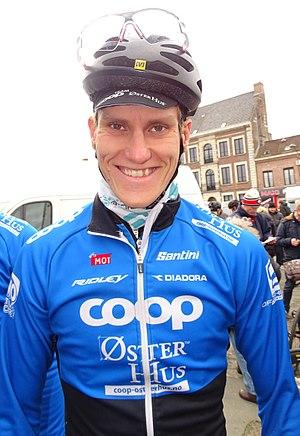
Reportage réalisé le dimanche 6 mars à l'occasion du départ et de l'arrivée du Grand Prix de Lillers-Souvenir Bruno Comini 2016 à Lillers, Pas-de-Calais, Nord-Pas-de-Calais, France.
La saison 2016 de l'équipe cycliste Coop-Øster Hus est la douzième de cette équipe.
Krister Hagen, né le 12 janvier 1989 à Kristiansand, est un coureur cycliste norvégien. Il est le frère du footballer Steffen Hagen.